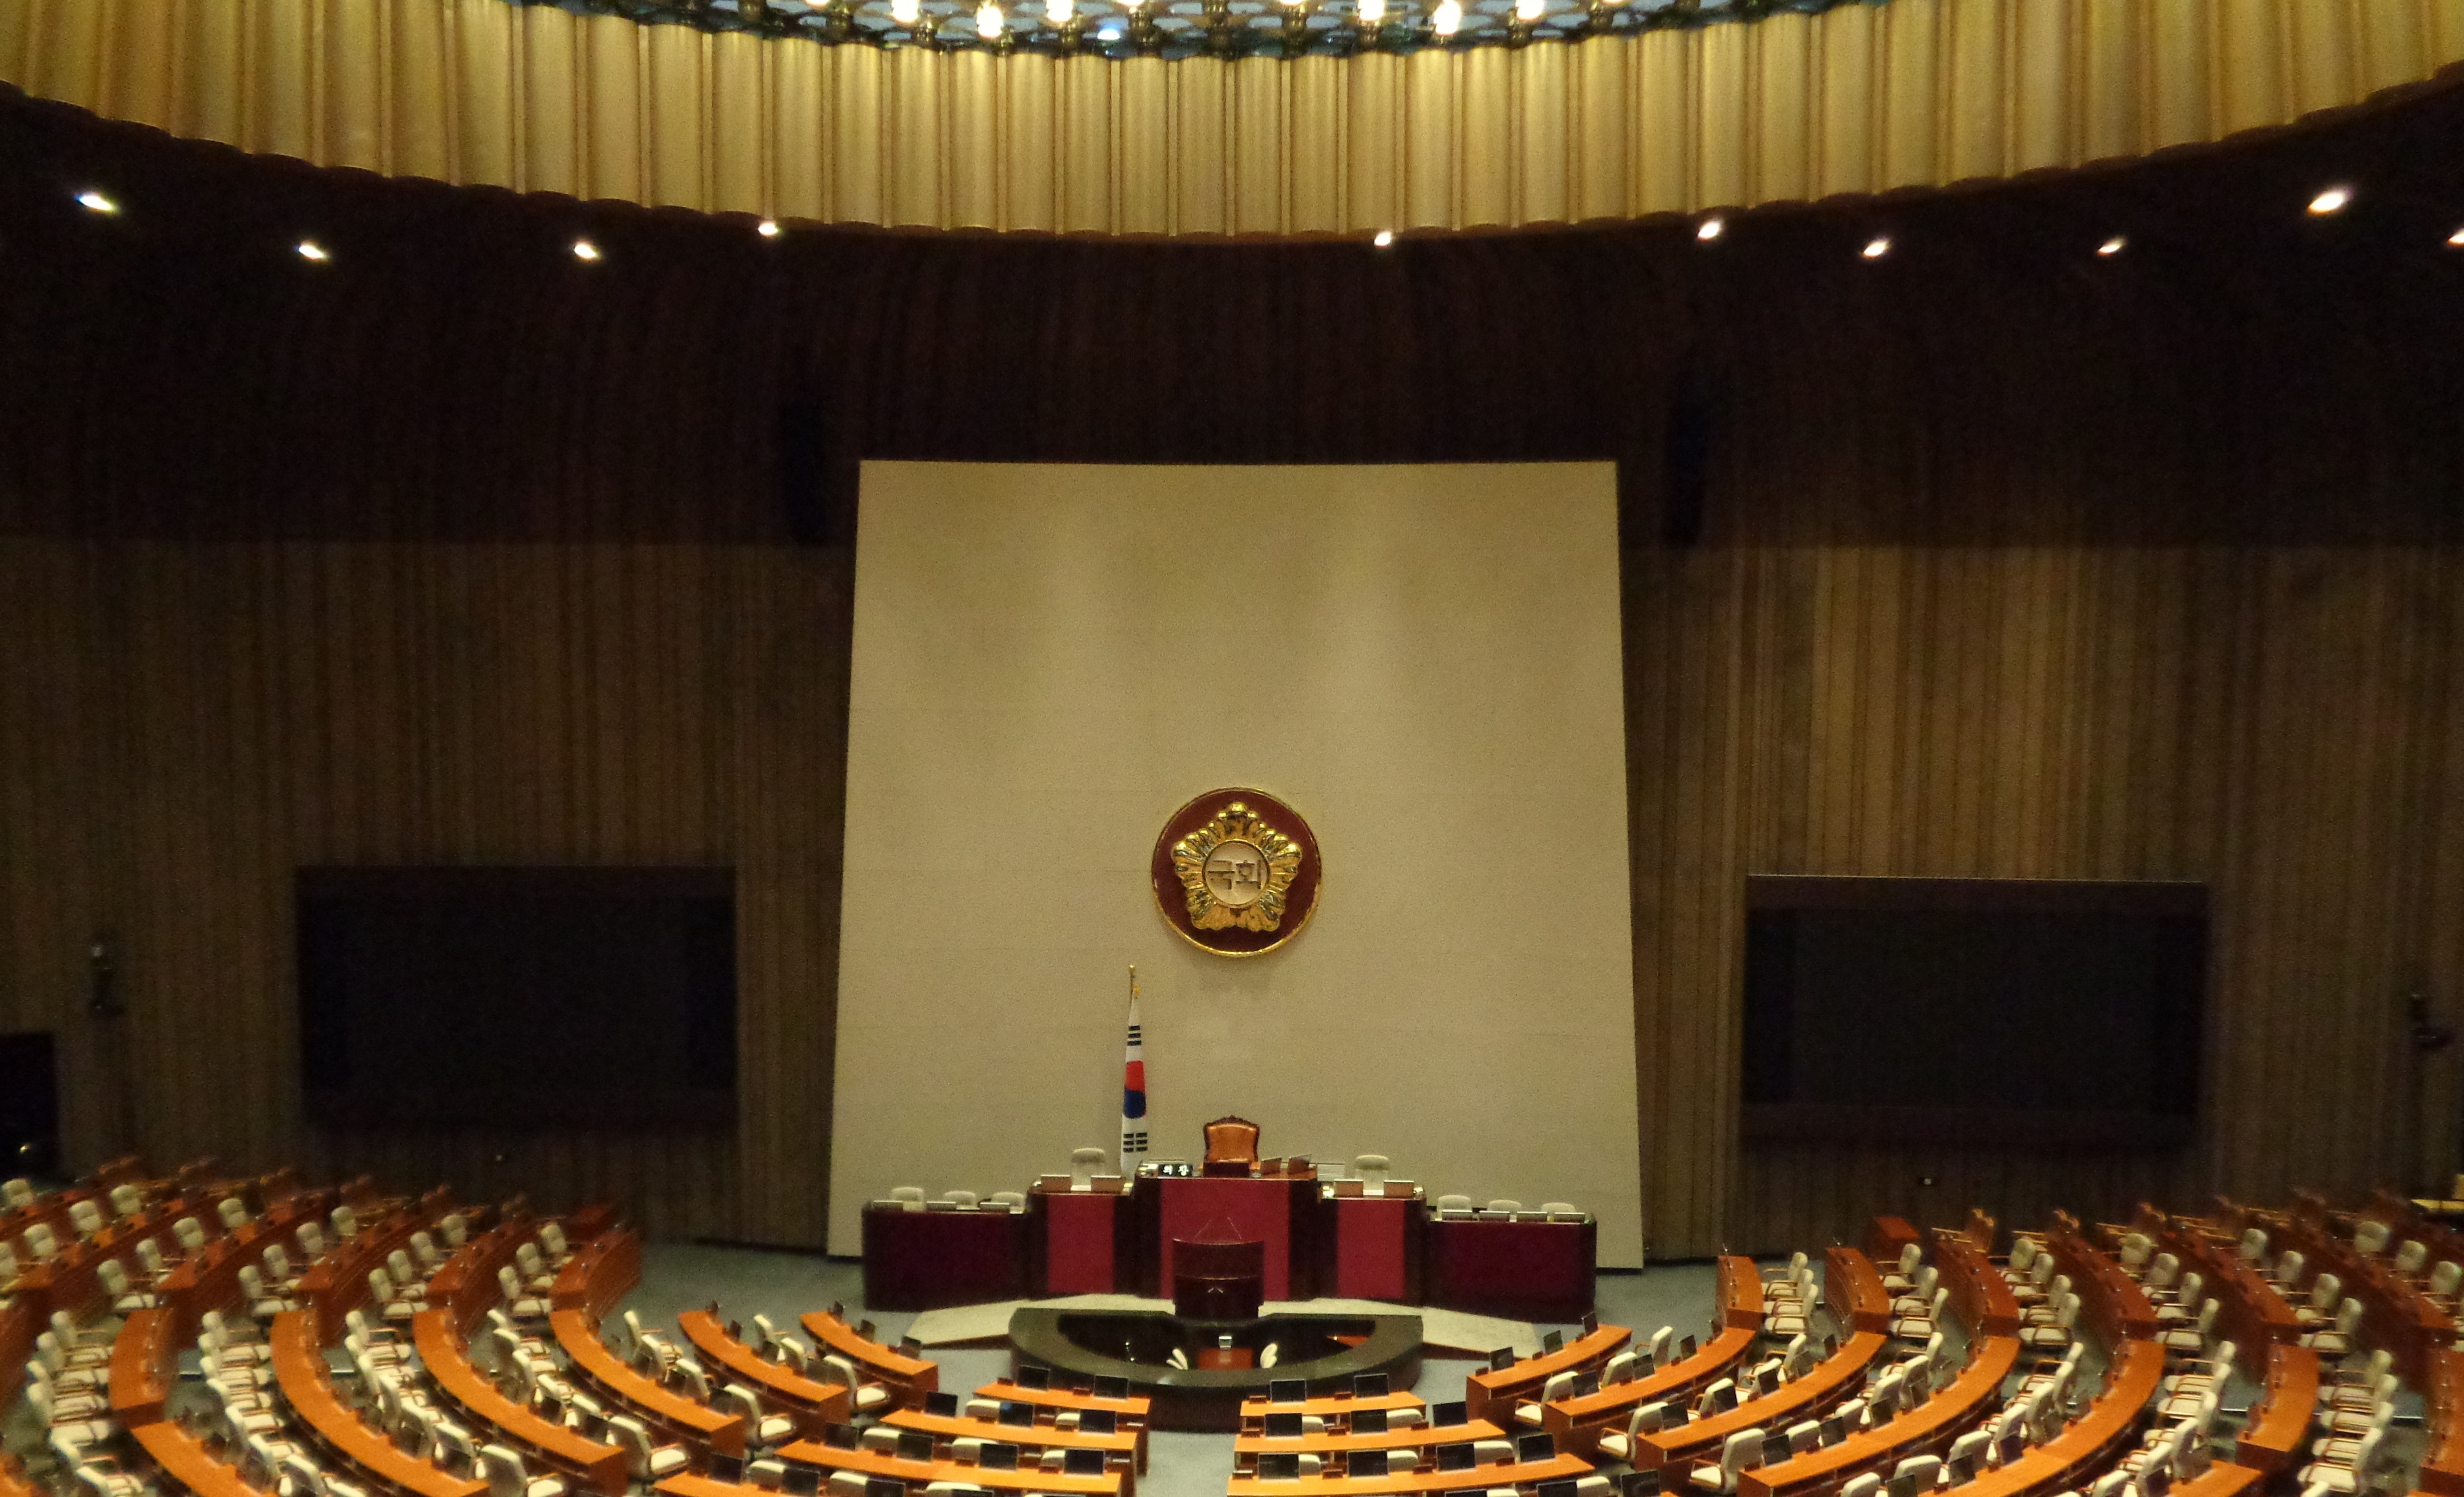
auditorium, building, audience, theatre, korea, stage, politics, ballroom, banquet, convention, authority, convention center, houses of parliament, yeouido, function hall, conference hall, the national assembly, korea national assembly, a council